Bowling pin

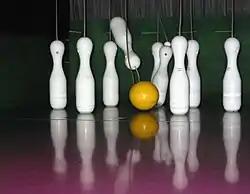
Kegel pins and ball

Pins used in the German bowling game "kegel" appears to combine the design of tenpins and duckpins. The overall shape of the pin resembles a standard ten-pin bowling pins, and its small size is comparable to duckpins. Similar to five-pin bowling, these pins have strings attached on top of each, which connects them to the pinsetter.